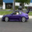
Label: automobile